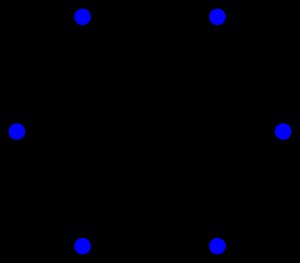
Graf (diskret matematik) / Typer af grafer / Kreds
Kredsgrafen på 6 knuder, 6-kredsen